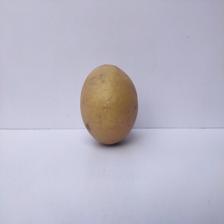
Size: Large